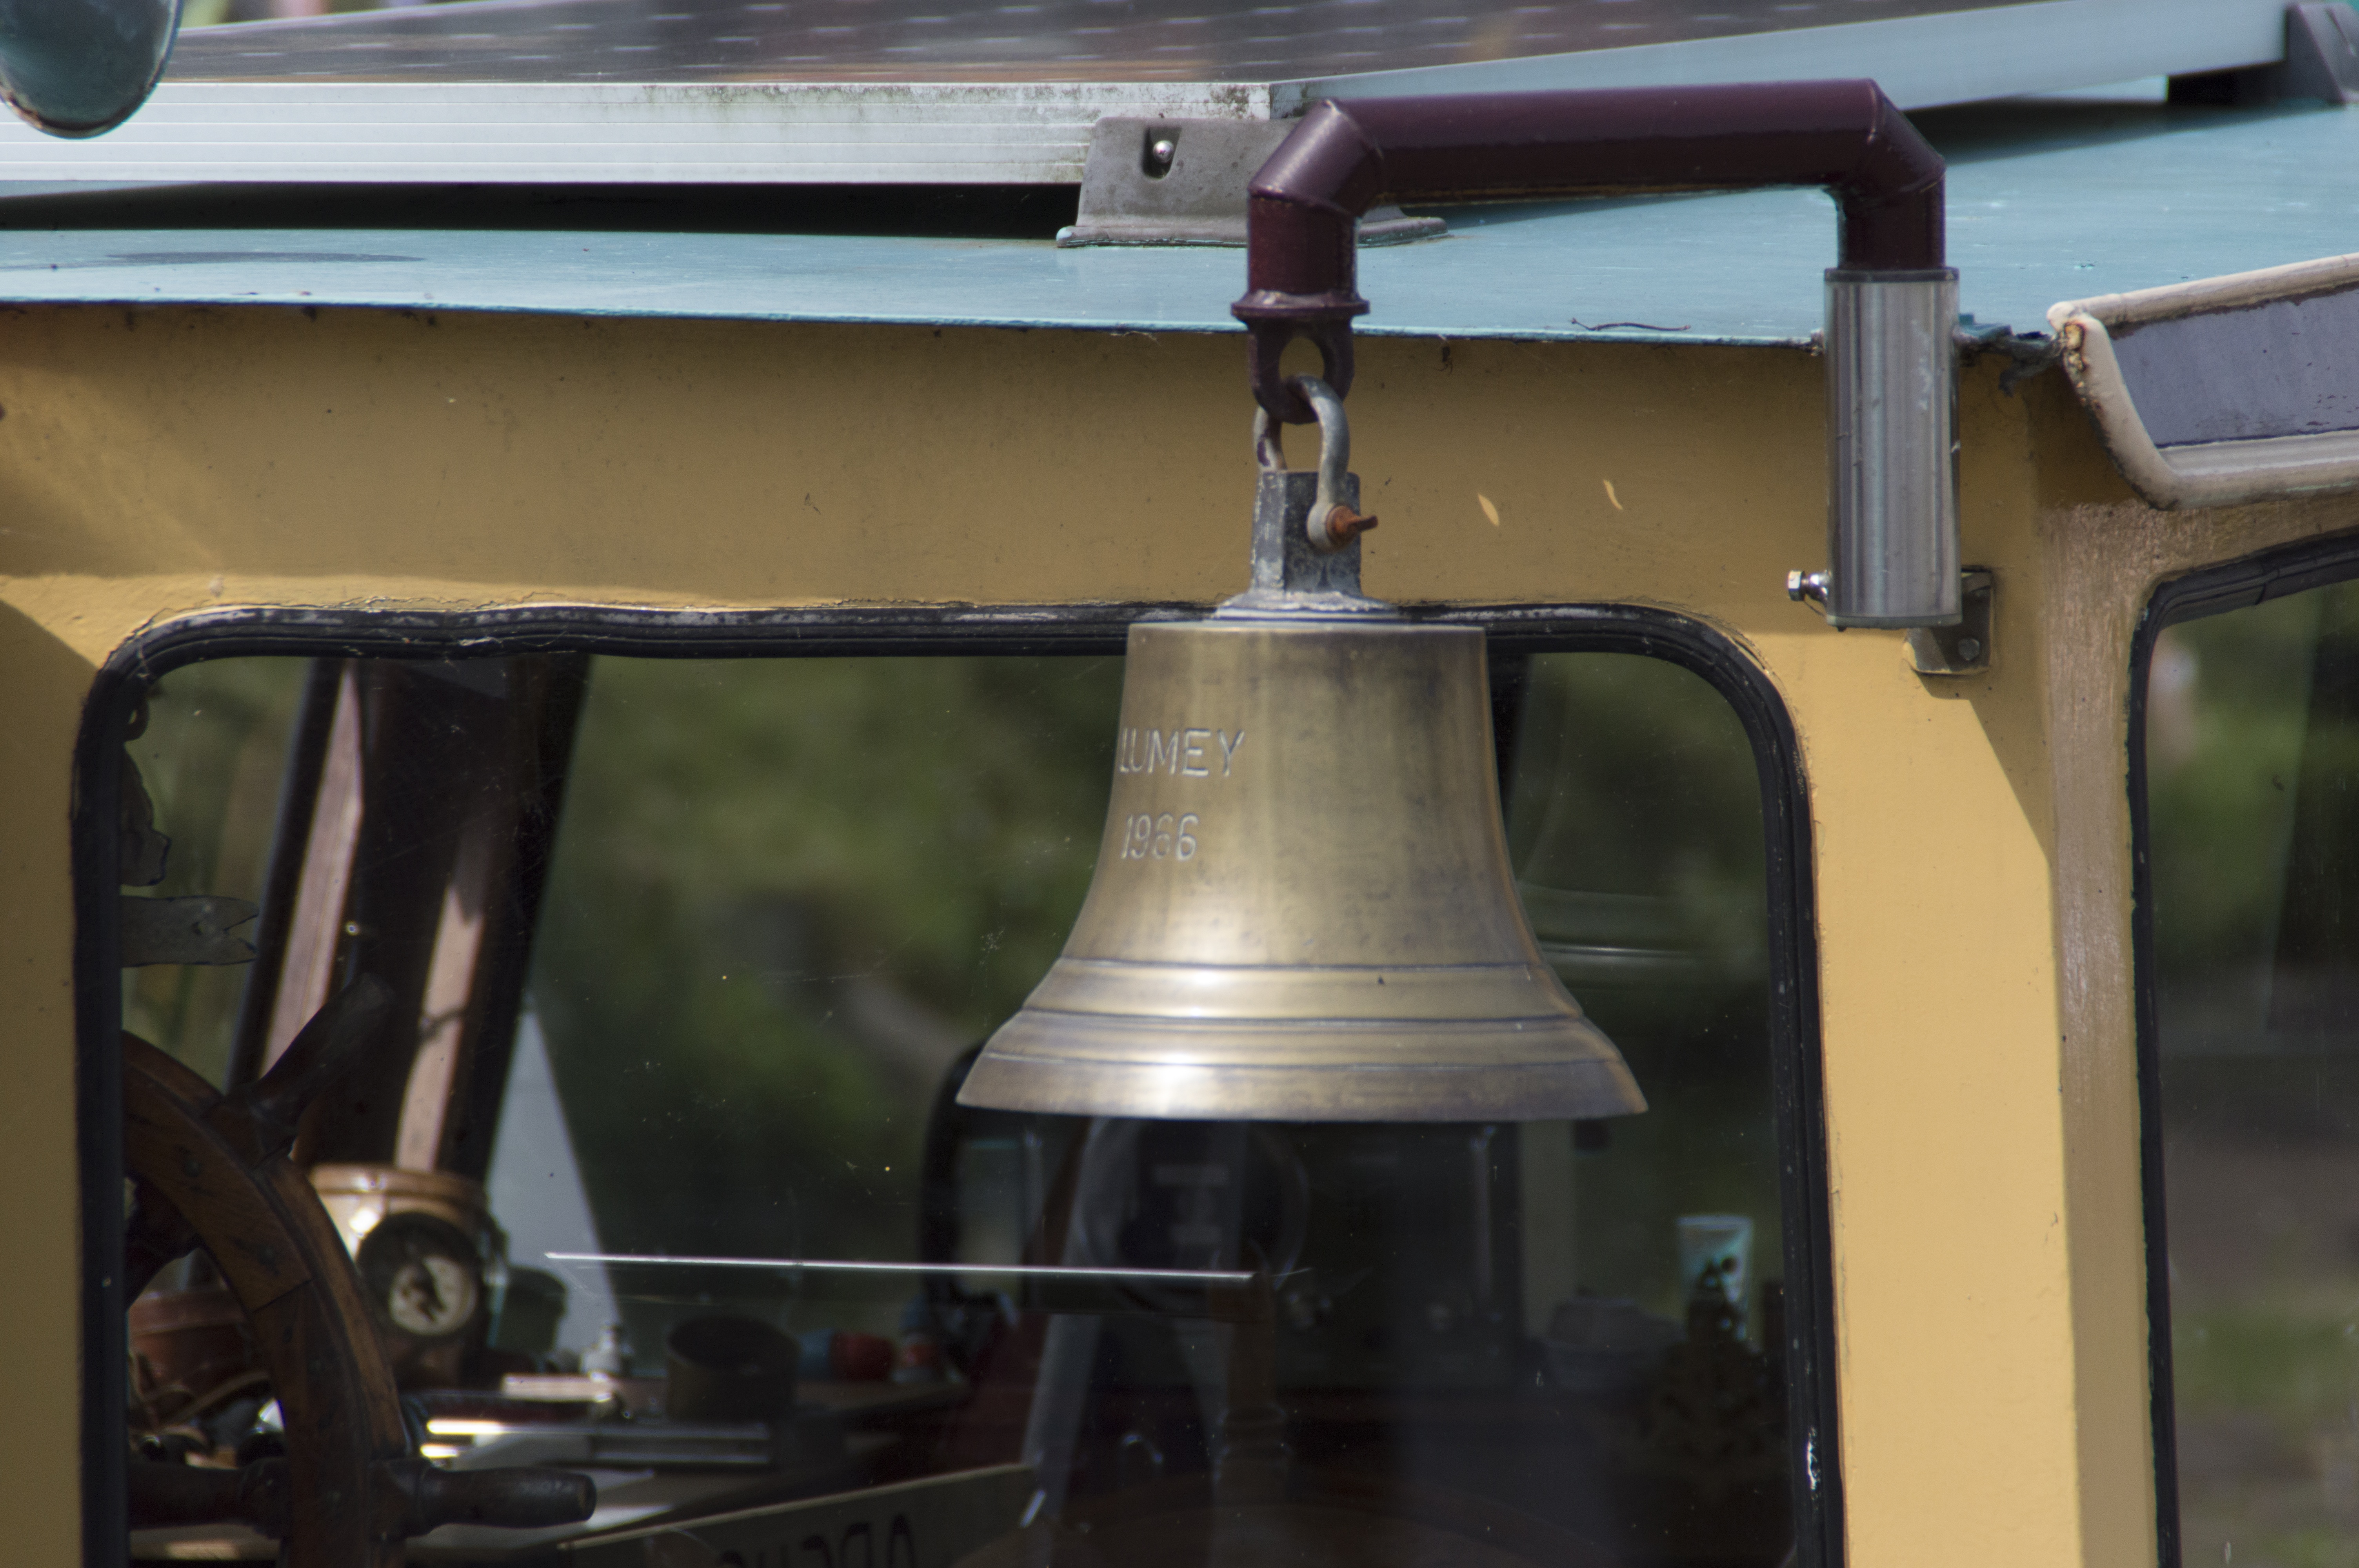
boat, window, clock, bell, vehicle, musical instrument, call, scheepsbel, automotive exterior